Newman Center

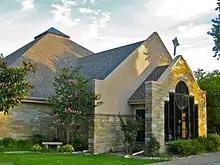
St. Philip Neri Newman Center, Tulsa

Newman Centers, Newman Houses, Newman Clubs, or Newman Communities are Catholic campus ministry centers at secular universities. The movement was inspired by the writings of Cardinal John Henry Newman encouraging societies for Catholic students attending secular universities.